Sharptail mola

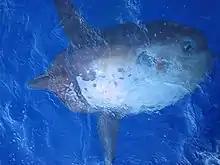
Sharptail mola near the surface

Robert Collett, who examined some of the first known specimens of sharptail mola, speculated they might represent abnormal ocean sunfishes that had retained larval characteristics. However, the caudal projection is now known to be a secondary development that follows the loss of the primary tail. The swimming mode of the sharptail is similar to that of other ocean sunfishes, using sculling motions of its long dorsal and anal fins to propel itself through the water. The anal fin moves more extensively than the dorsal fin. The small pectoral fins move constantly to control pitch, while the clavus is employed as a rudder.